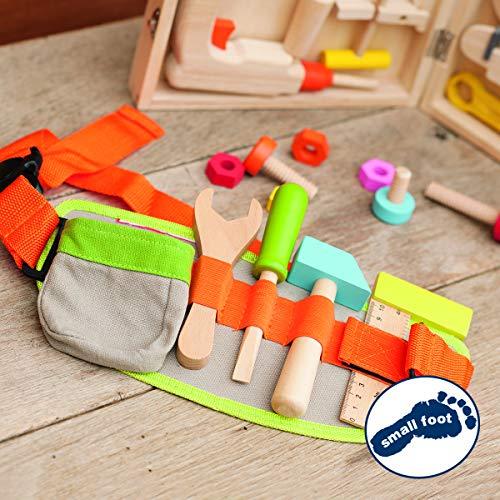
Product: Small Foot Wooden Toys Tool Belt & Accessories Adjustable playset for Kids Designed for Children 3+
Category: Toys & Games | Dress Up & Pretend Play | Pretend Play | Play Tools
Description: The toy tools are manufactured in the perfect size for children's hands.
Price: $17.97
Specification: ProductDimensions:11.8x4.9x1inches|ItemWeight:10.2ounces|ShippingWeight:14.9ounces(Viewshippingratesandpolicies)|ASIN:B00F520IPA|Itemmodelnumber:4745|Manufacturerrecommendedage:3yearsandup